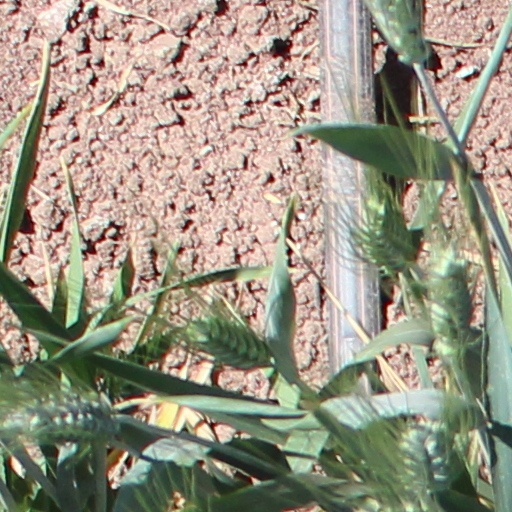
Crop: wheat